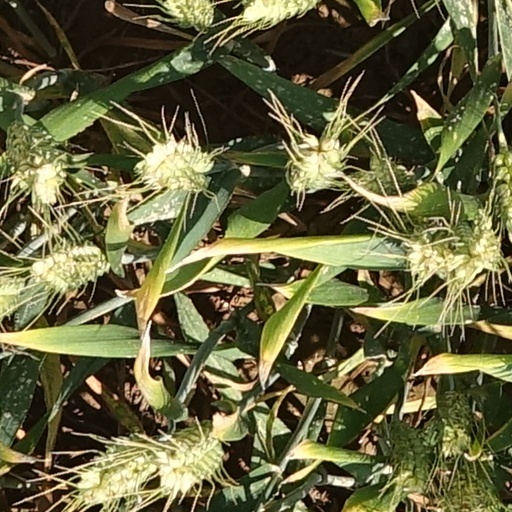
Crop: wheat